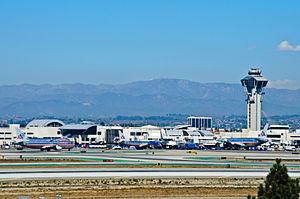
La ligne C est une ligne de métro léger de Los Angeles, ouverte en 1995. Elle fait partie des six lignes du métro de Los Angeles. Reliant Redondo Beach à Norwalk, elle passe notamment à proximité de l'aéroport international de Los Angeles. En 2020, l'ancienne ligne verte devient la ligne C.